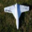
Label: airplane